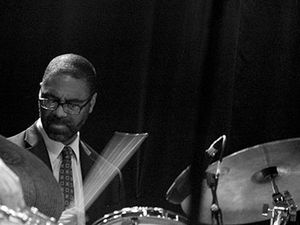
Dennis Mackrel
Dennis Mackrel i Aarhus 2014